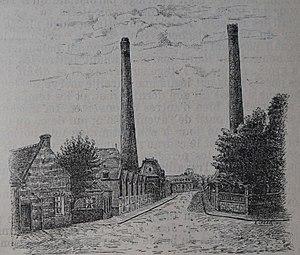
issue de l'almanach de 1910.
Sains-Richaumont est une commune française située dans le département de l'Aisne, en région Hauts-de-France.